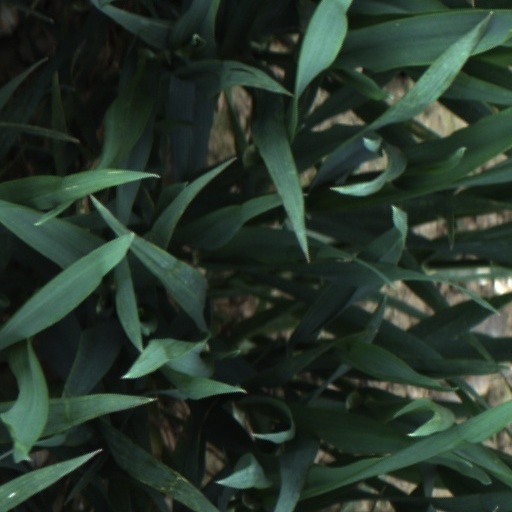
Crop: wheat